Gozo stele

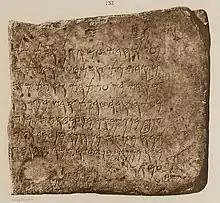
The Gozo stele

The Gozo stele is a Phoenician language inscription found on Gozo, Malta in 1855. It is currently in the Gozo Museum of Archaeology.